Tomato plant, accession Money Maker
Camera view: tilt-top (135 deg); turntable rotation: 270 degrees
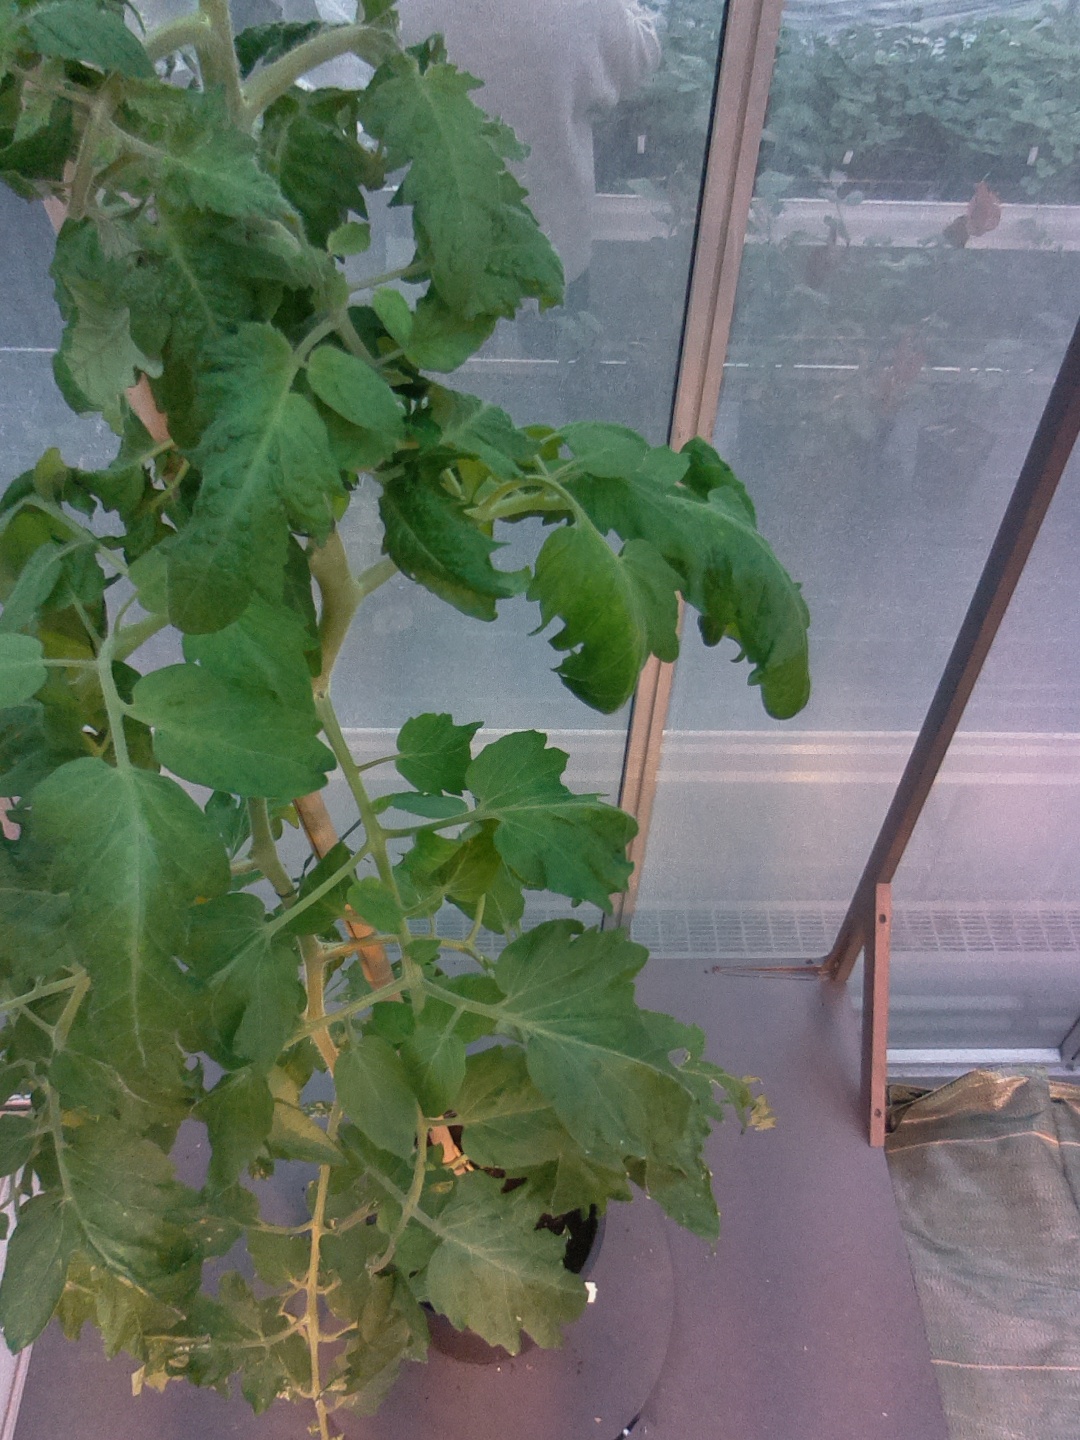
BBCH growth stage 56: 6 inflorescences visible